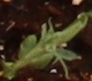
Label: Field Pea